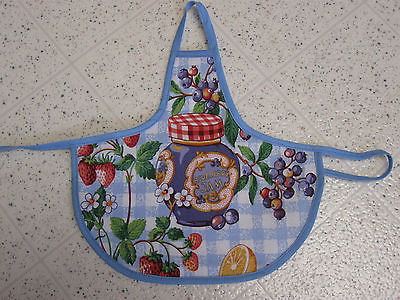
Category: toaster